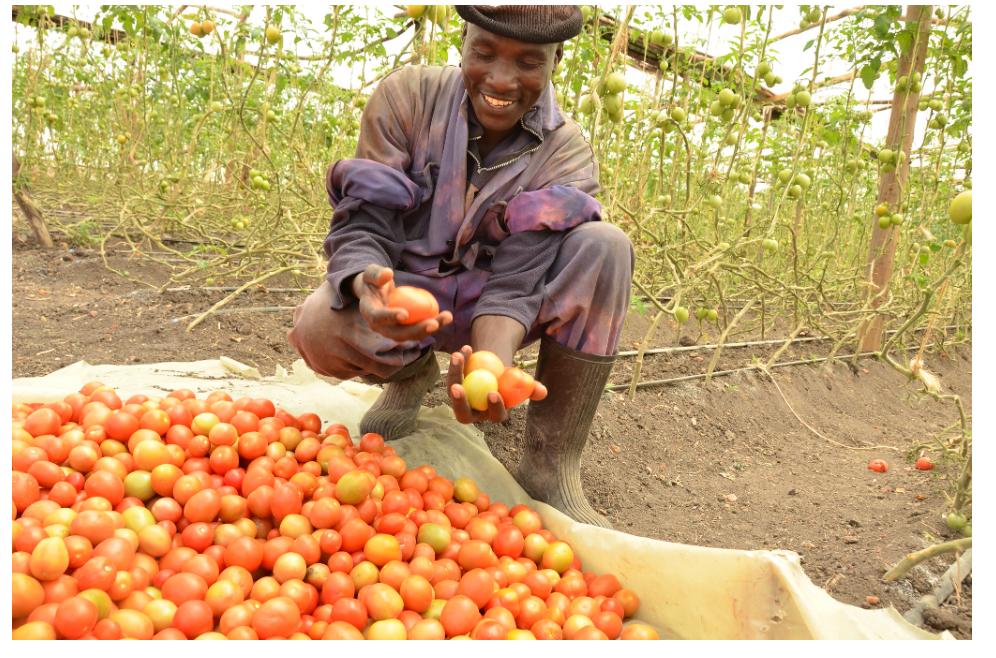
Mkulima anayejishughulisha na shughuli za kilimo cha kibiashara cha zao la nyanya, akiendelea kukagua mazao yake baada ya kuwa amekwishahitimisha zoezi la kuyavuna tayari kwa ajili ya kupeleka katika eneo la uchakataji ili aweze kuandaliwa na kisha kupelekwa sokoni, ili aweze kuuza na aanze kupata manufaa na yanayotokana na shughuli yake hiyo.